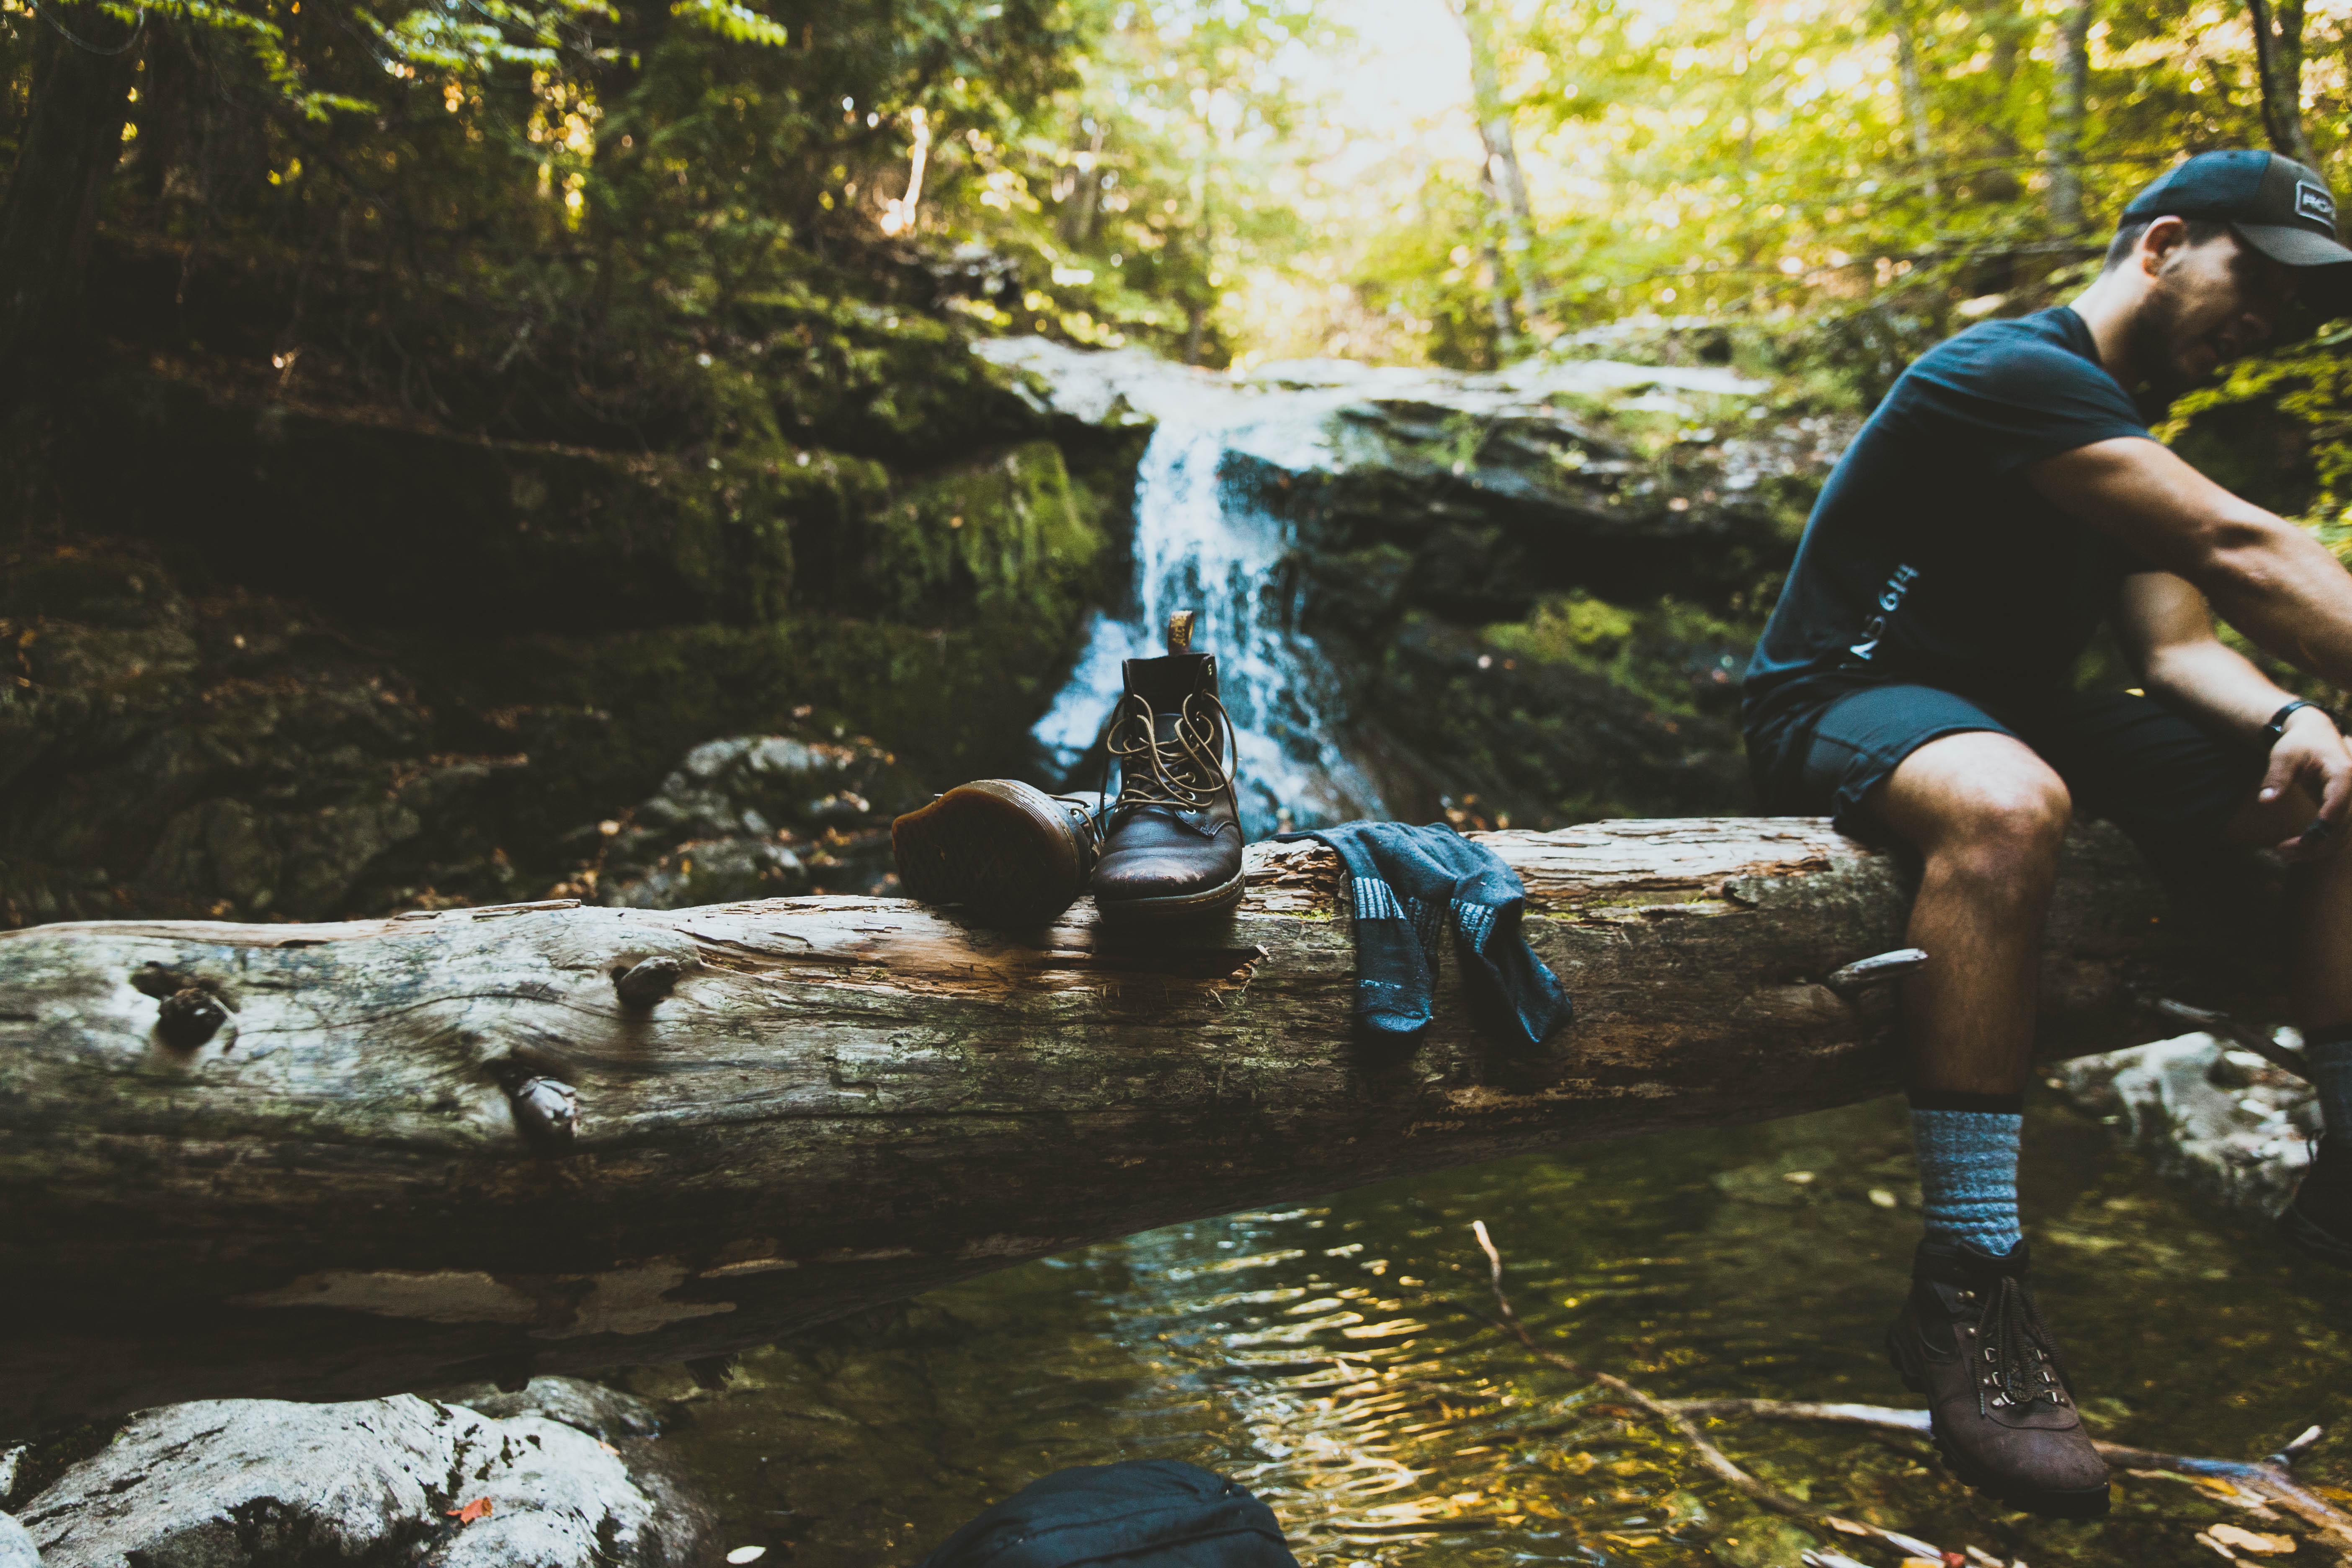
water, waterfall, adventure, river, stream, log, vehicle, treetrunk, sports, break, resting, endurance sports